Arsenalul Aeronautic

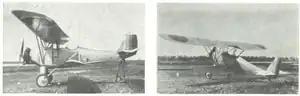
The Aeron aircraft

Hansa-Brandenburg C.I was the first mass-produced aircraft at the Aeronautical Arsenal, starting in 1922. Between 1922 and 1923, 120 aircraft were built. It was a two-seater reconnaissance and observation aircraft and was equipped with the Austro-Daimler 160 hp engine. Until 8 May 1922, 10 units were built, on the fuselage of which was written ""Construit în România"" ("Made in Romania"). 72 aircraft were built and delivered by the end of 1922.